Answer in natural language. Estimate the real world distances between objects in the image. Which object is closer to Doorway (marked A), Window (marked B) or black modern dresser with metallic handles (marked C)? Choose between the following options: black modern dresser with metallic handles (marked C) or Window (marked B)
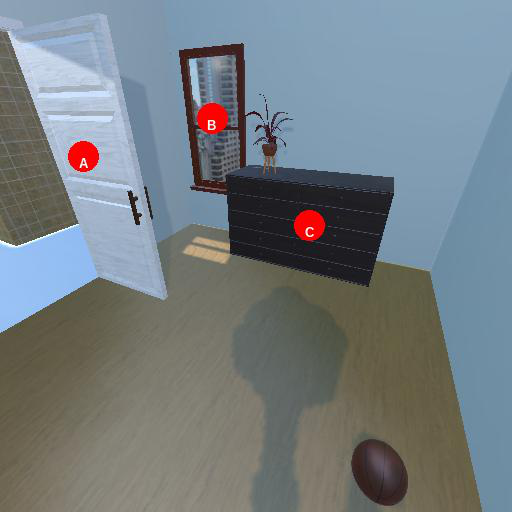
<answer>Window (marked B)</answer>